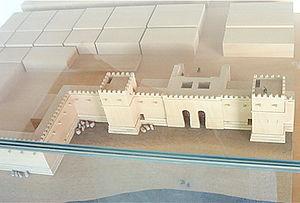
maquette de la porte de la mer dans l'antiquarium du quartier de Magon
Le quartier Magon est l'un des éléments du site archéologique de Carthage en Tunisie. Situé en bord de mer, il est fouillé par les archéologues allemands, sous la direction de Friedrich Rakob, dans le cadre de la campagne internationale lancée par l'Unesco.